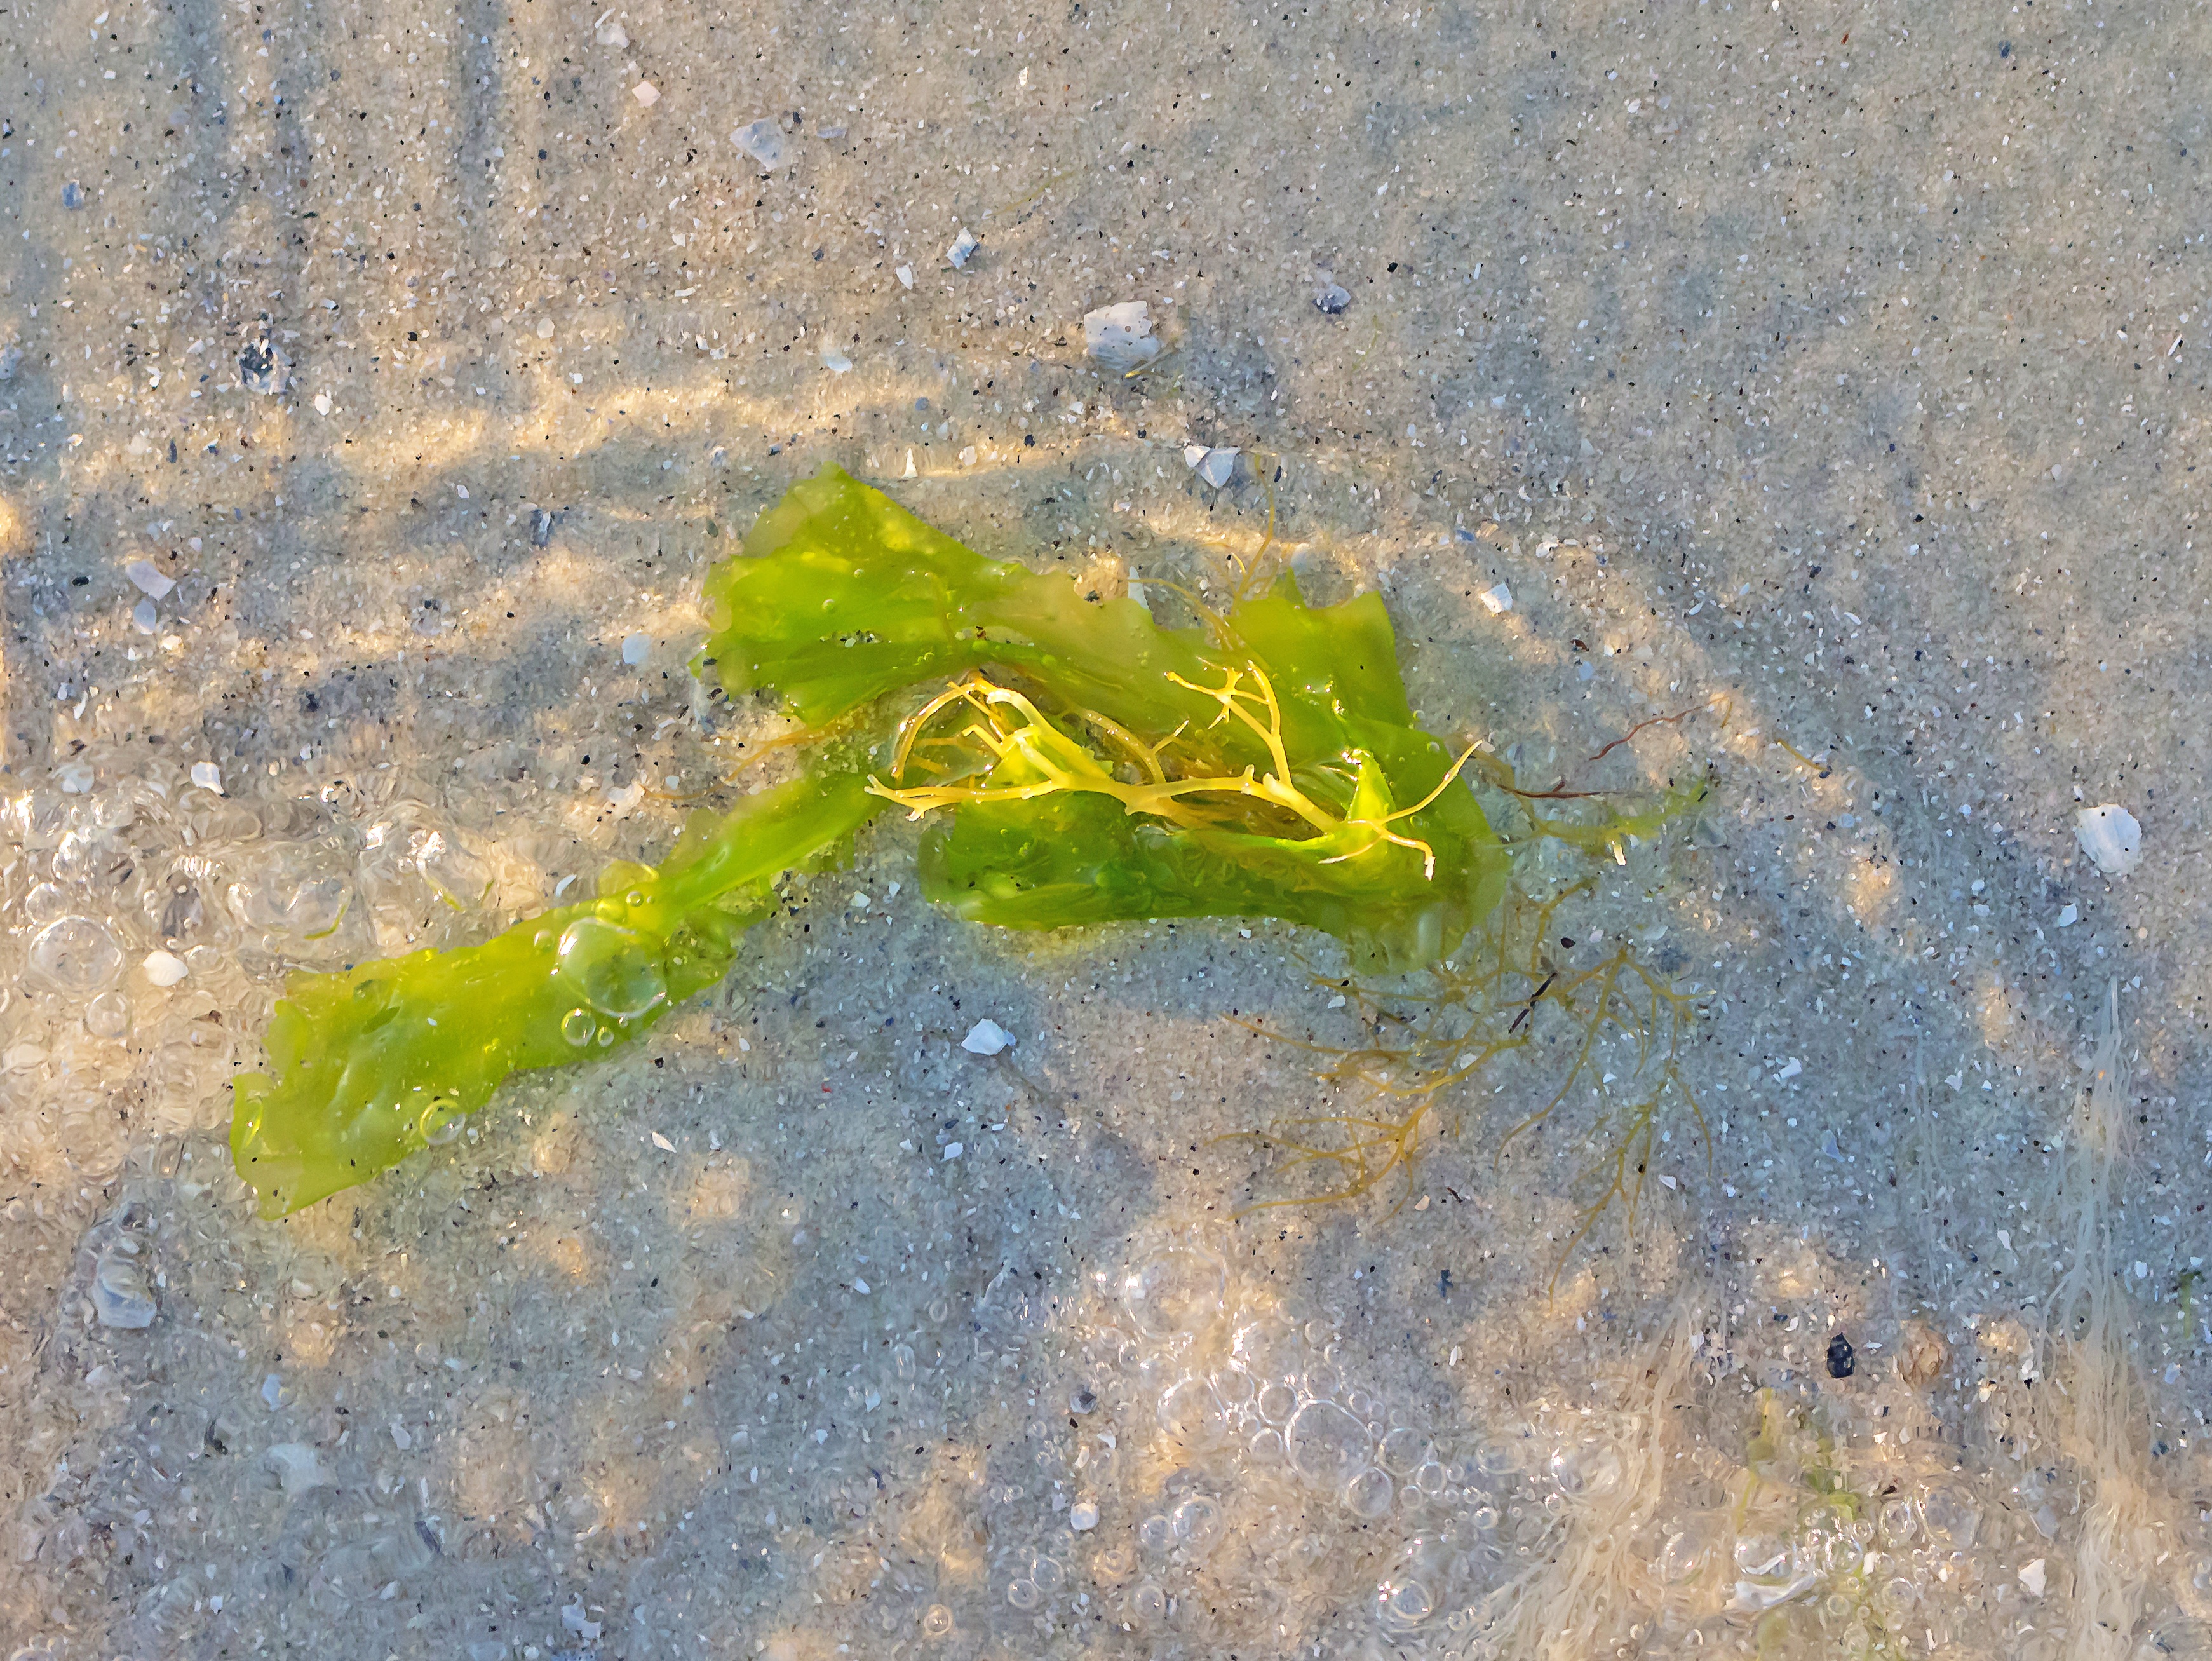
beach, sea, sand, leaf, green, seaweed, soil, amphibian, fauna, vegetation, edge of the sea